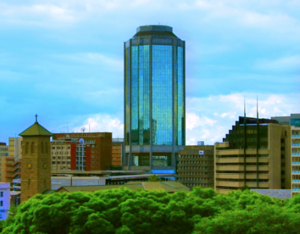
En 2020, la liste des gratte-ciel africains d'au moins 120 mètres de hauteur est la suivante :
La Tour de la Banque Centrale du Zimbabwe est un gratte-ciel de 120 mètres de hauteur construit de 1993 à 1997 à Harare, la capitale du Zimbabwe. Il abrite sur 28 étages le siège de la banque centrale du Zimbabwe, la banque centrale étant chargée notamment de l'émission des pièces et des billets de banque.